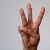
The image shows a hand gesture representing the letter 'W' in Indian Sign Language.